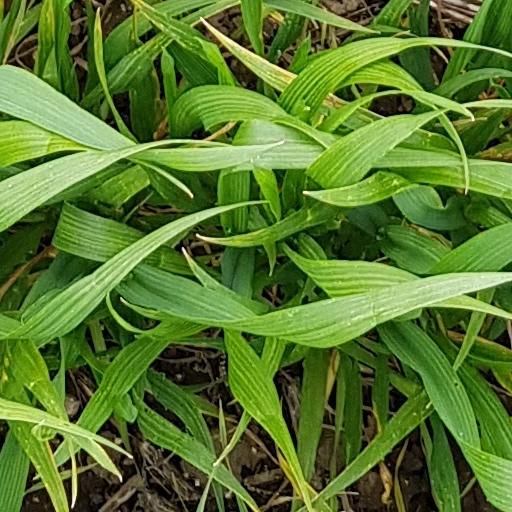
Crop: wheat